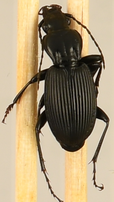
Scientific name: Pterostichus lachrymosus
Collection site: Mountain Lake Biological Station NEON (MLBS), plot MLBS_009